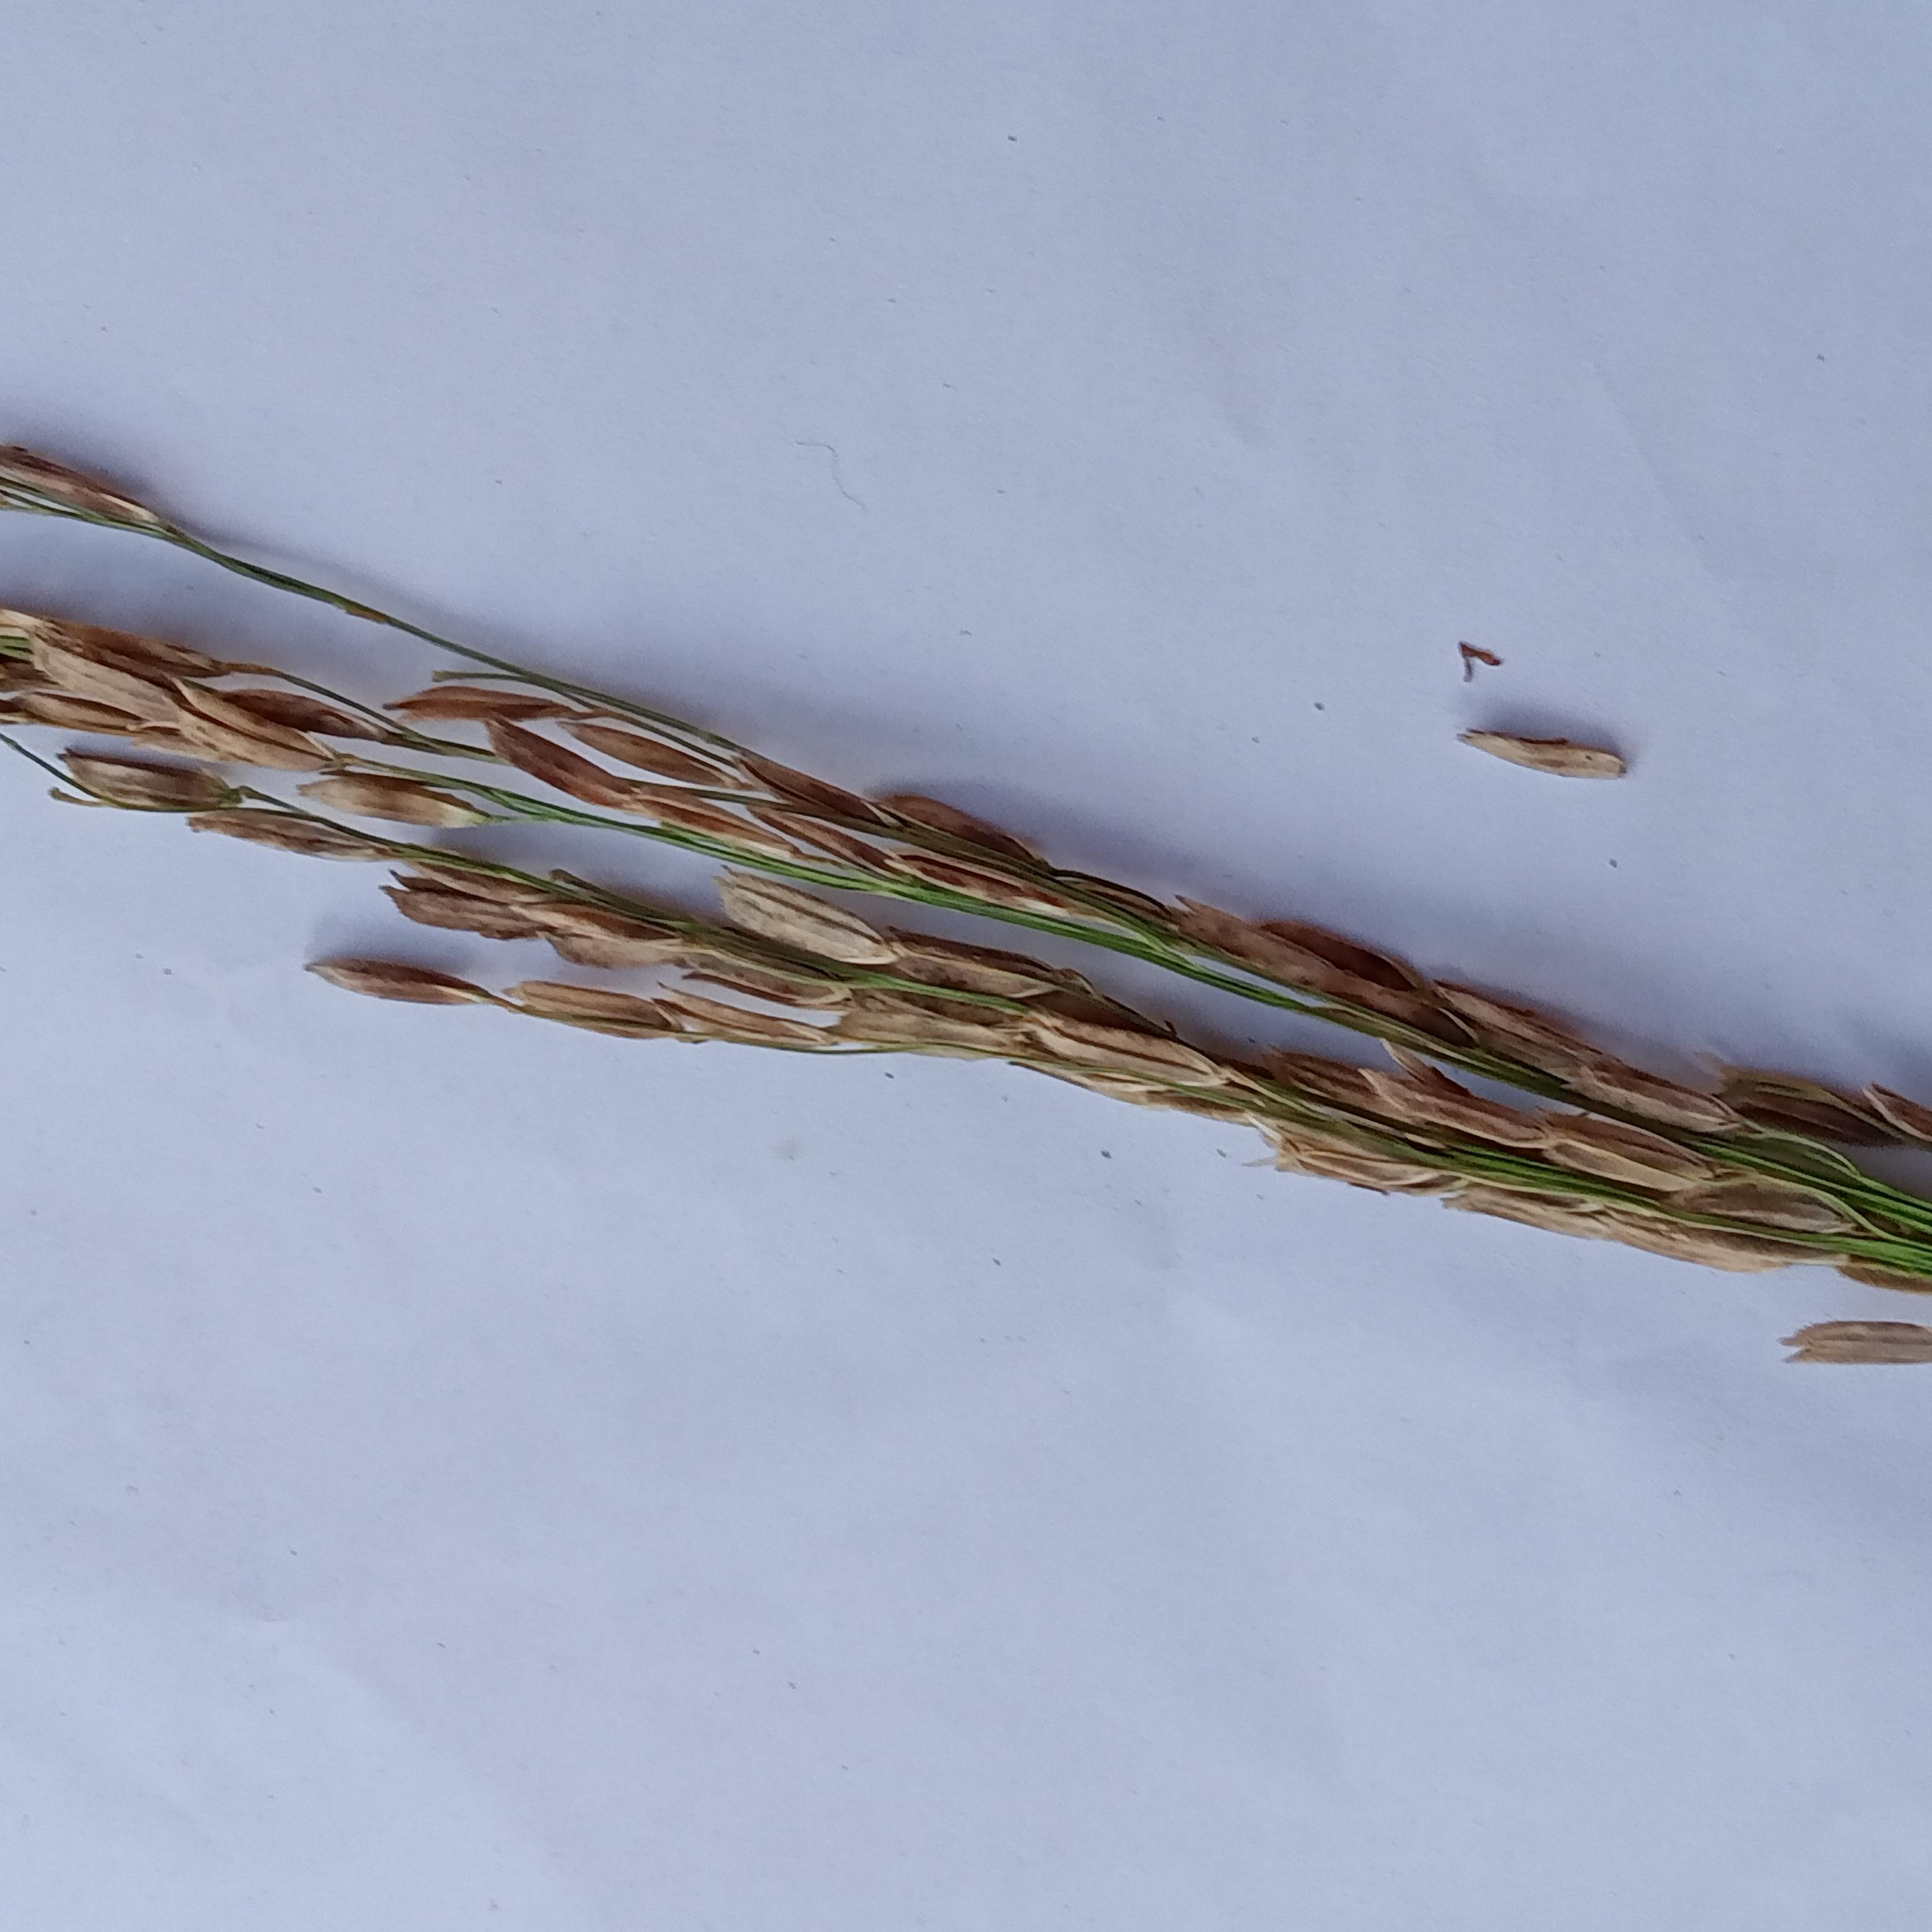
Label: Rice___Neck_Blast